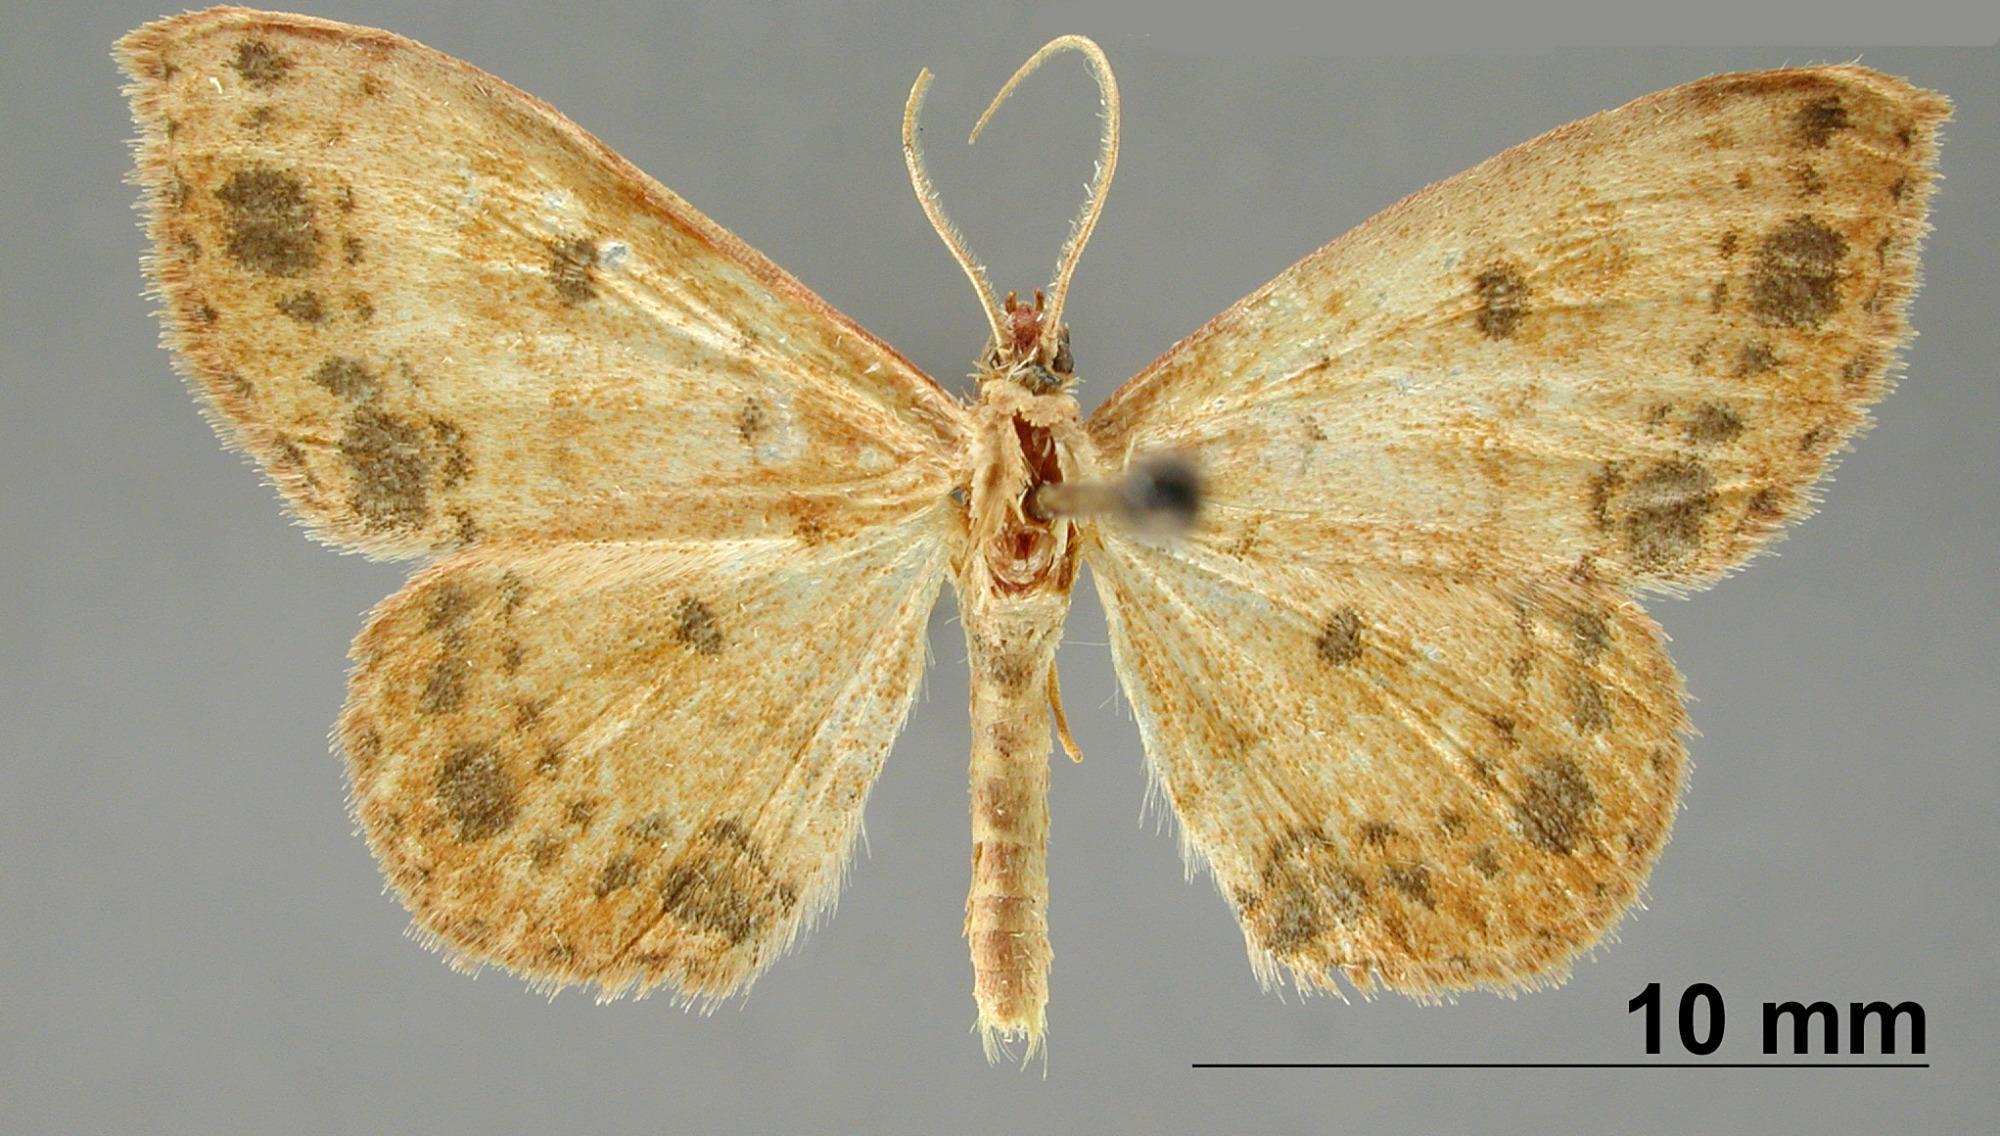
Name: Cnemodes maculimargo
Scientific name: Cnemodes maculimargo Dyar, 1916
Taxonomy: Animalia, Arthropoda, Insecta, Lepidoptera, Geometridae, Sterrhinae
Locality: Mexico City, Mexico